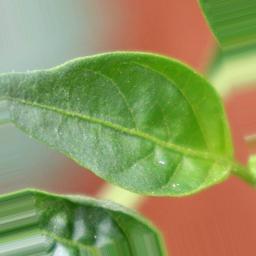
Label: healthy